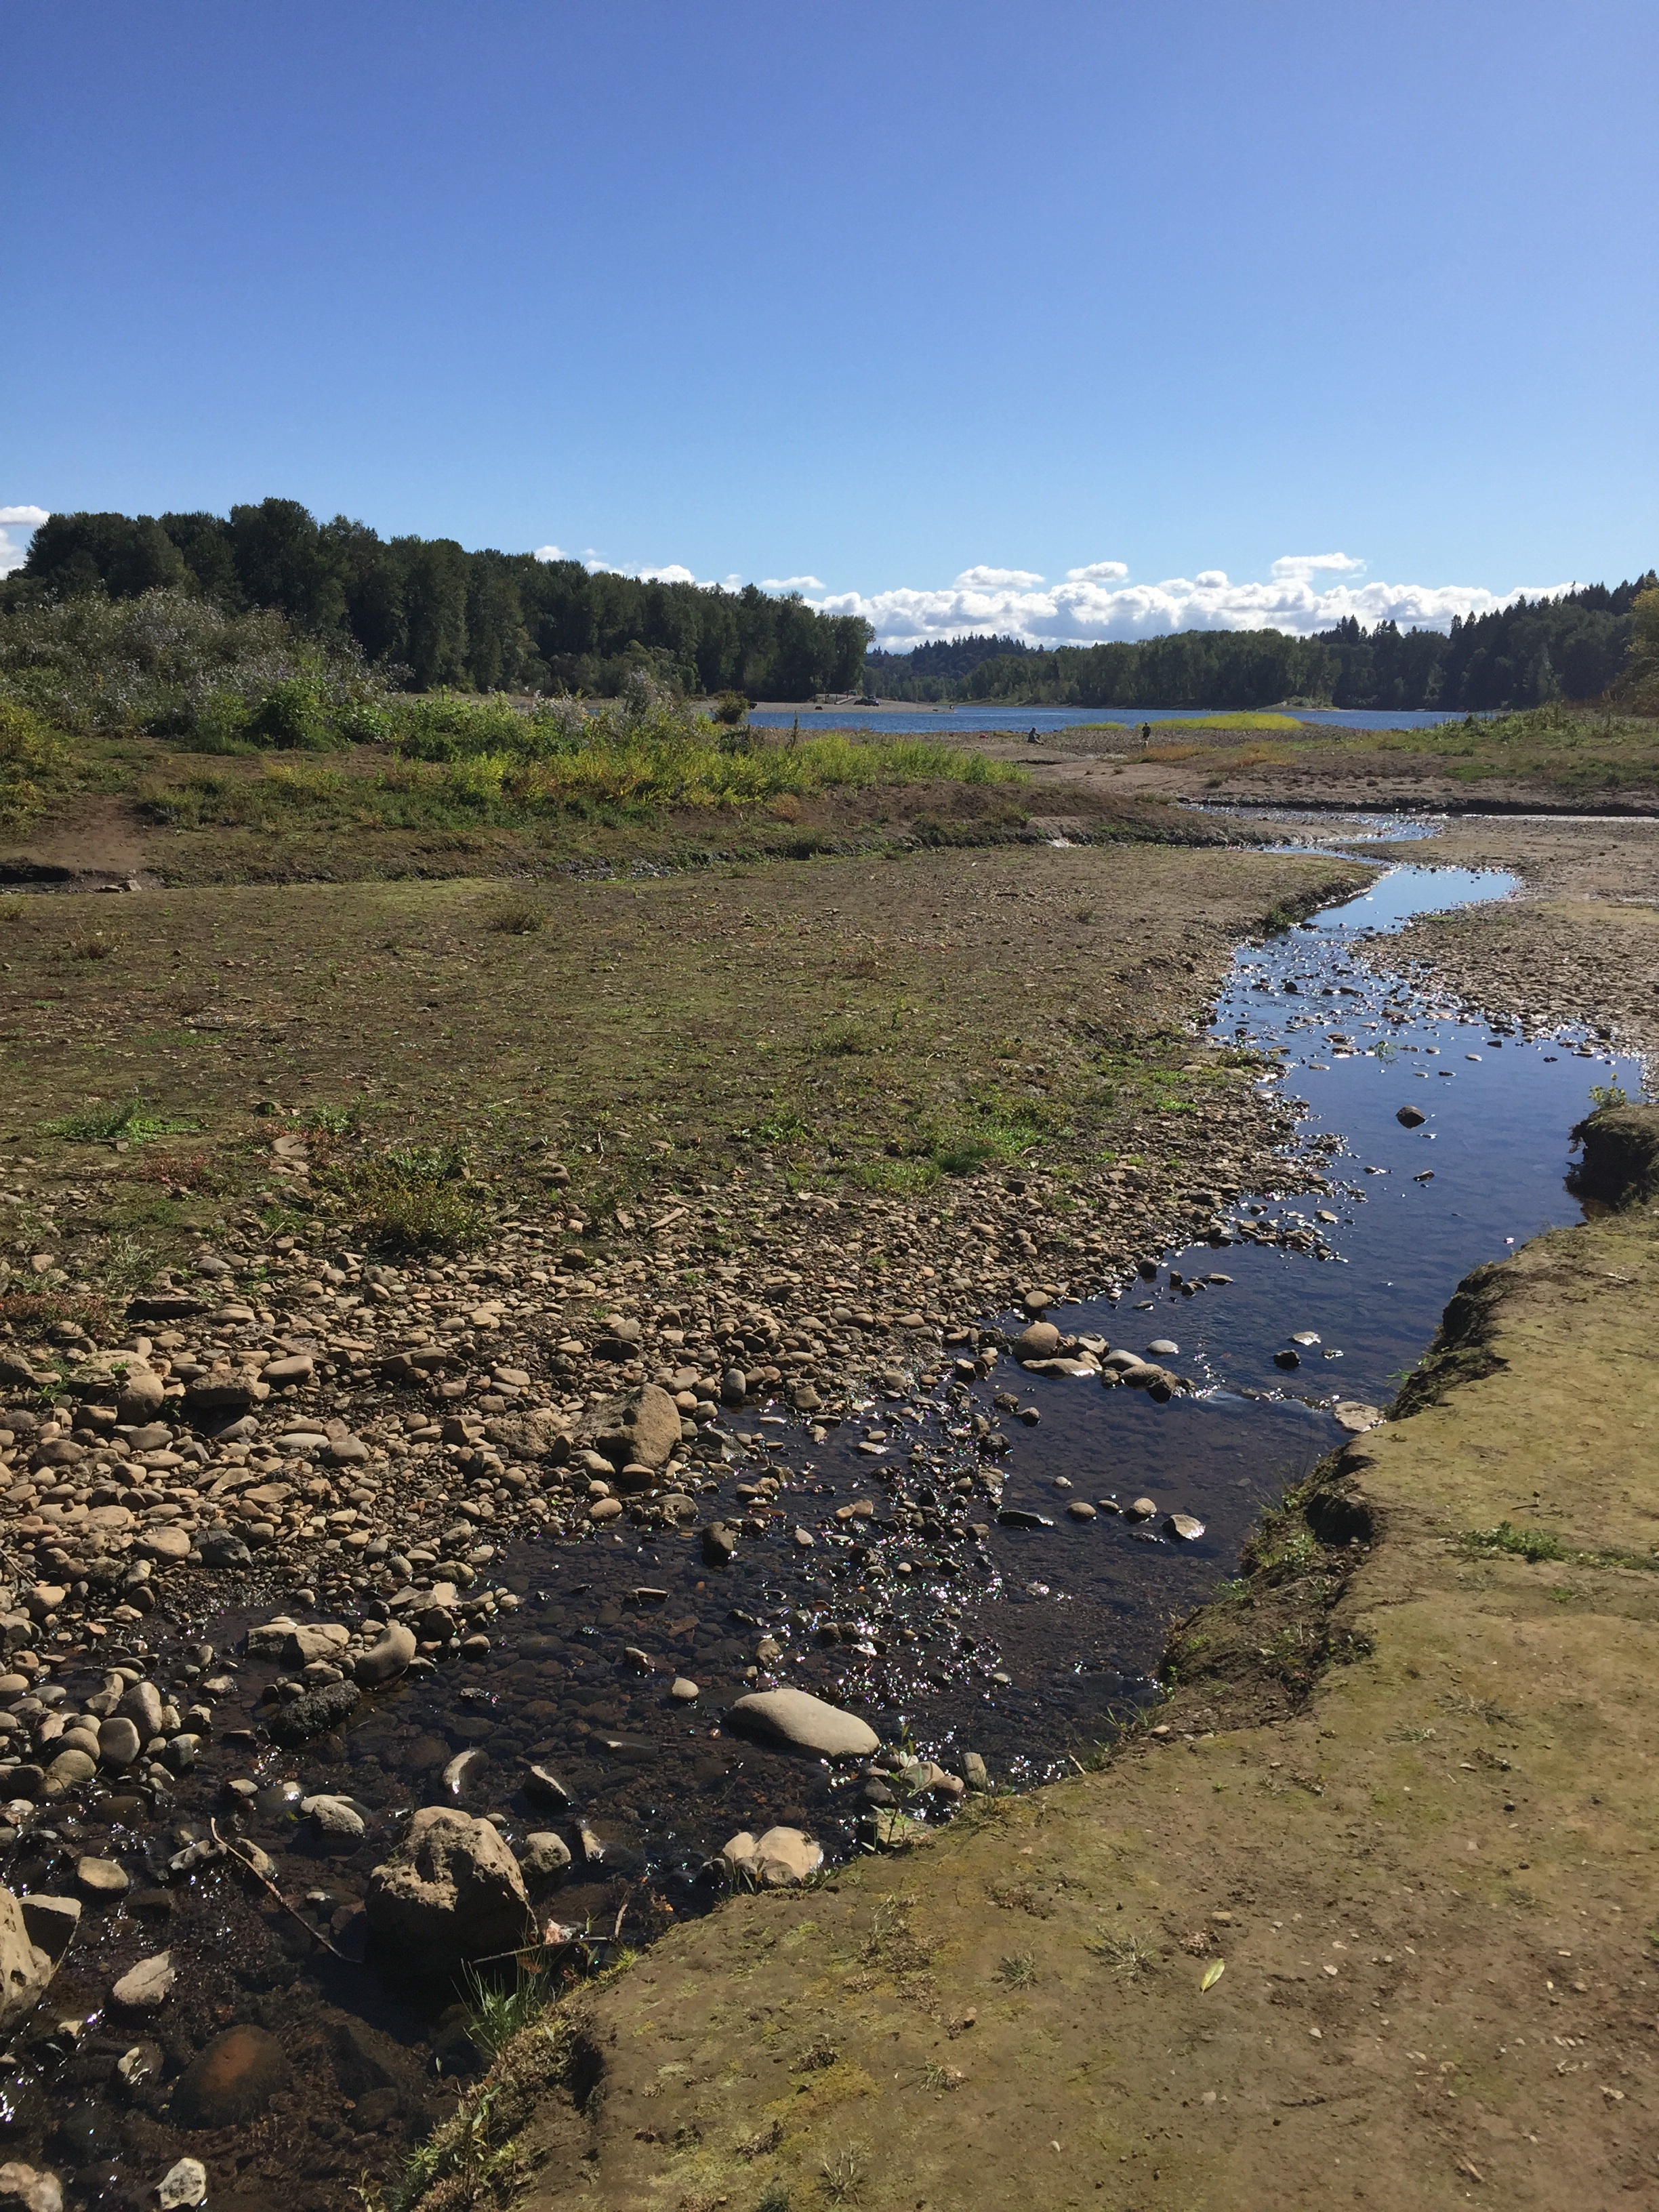
landscape, water, nature, outdoor, creek, marsh, wilderness, mountain, trail, lake, view, river, stone, summer, travel, wild, environment, stream, scenic, natural, scenery, soil, reservoir, geology, wetland, bog, plateau, habitat, loch, ecosystem, rural area, beautiful landscape, natural environment, geographical feature